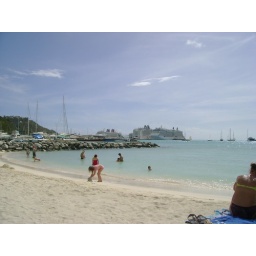
Day 4: Phillipsburg, Great Bay beach, Netherlands Antilles. White sand, blue waters and Epic Cruise ship in background.